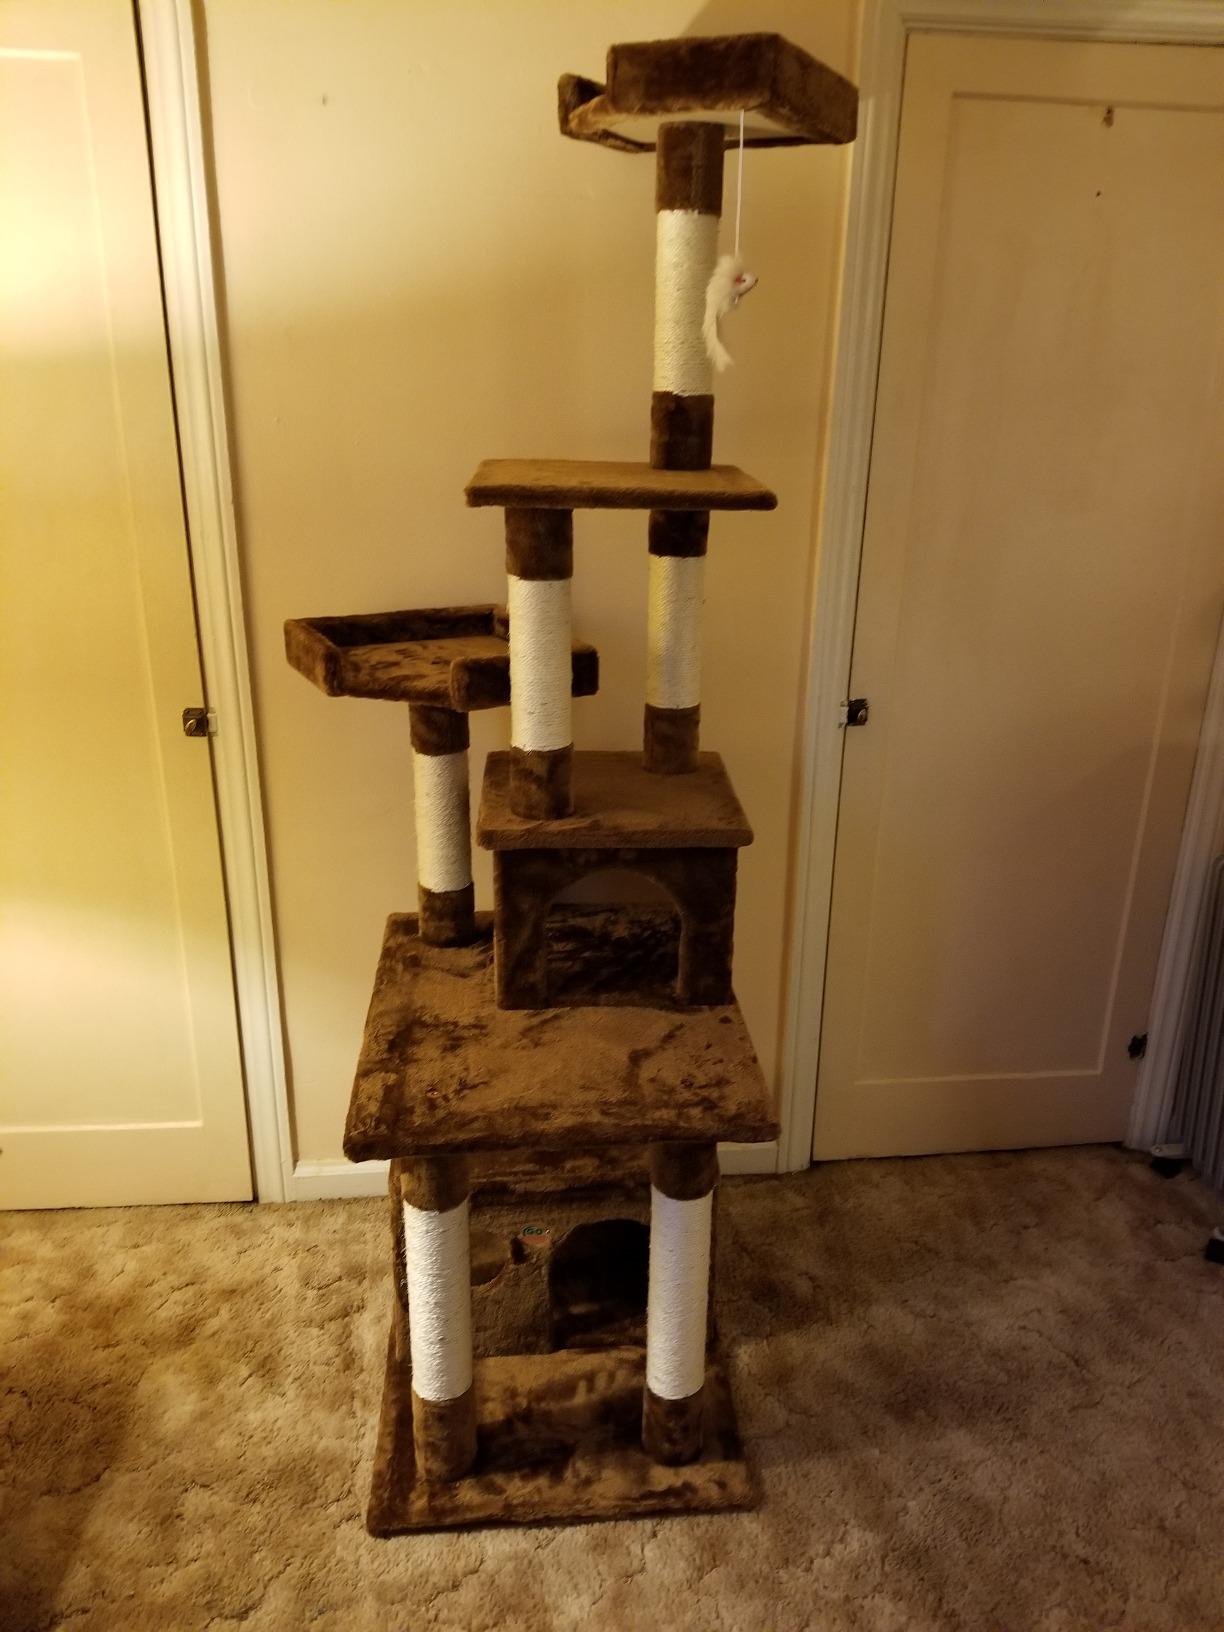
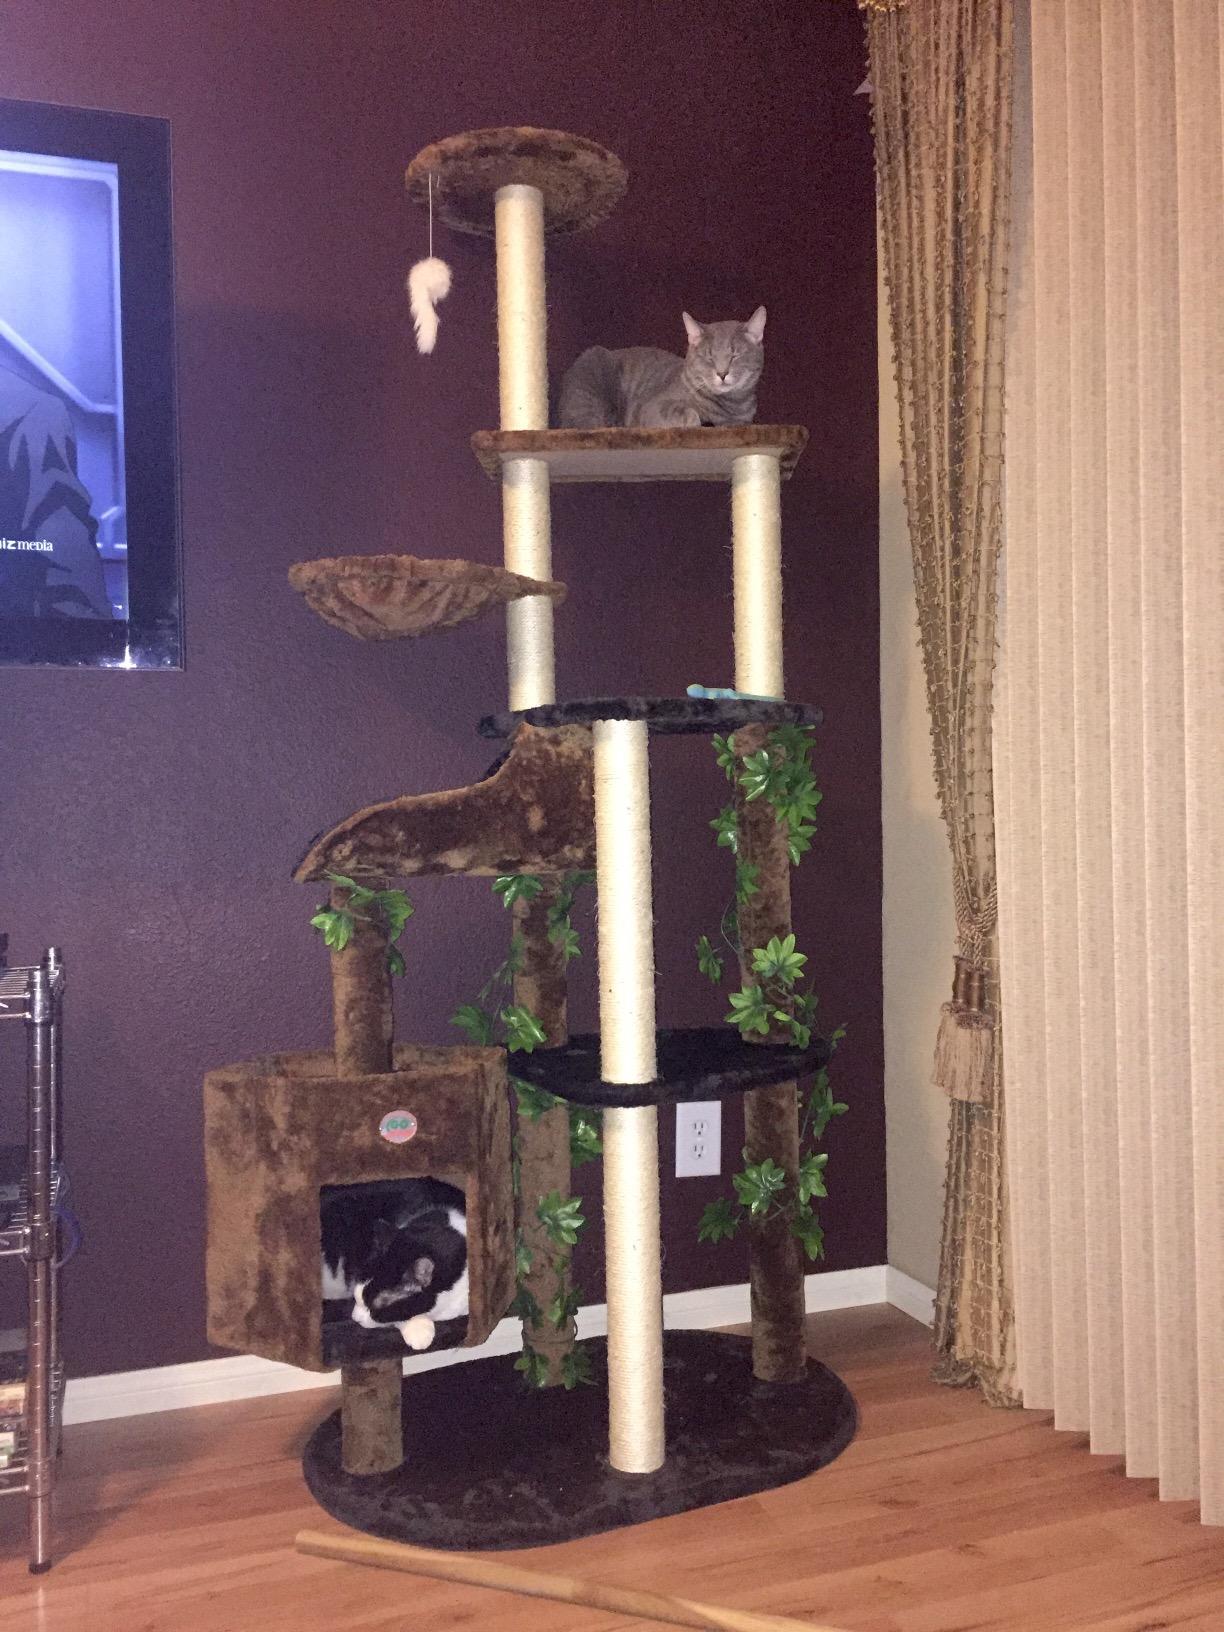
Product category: items_cat tree
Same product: no